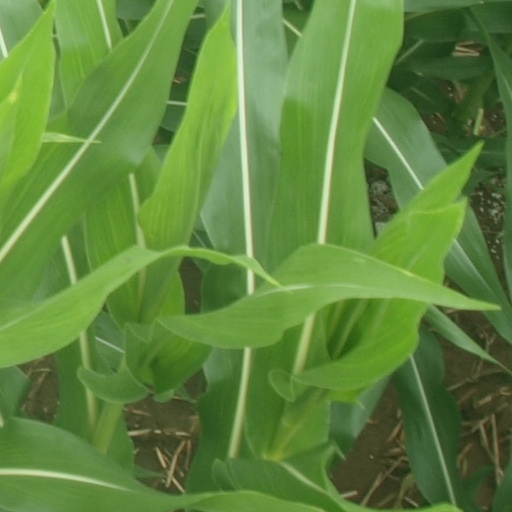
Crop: maize; corn